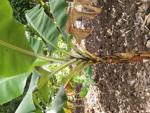
Label: segatoka